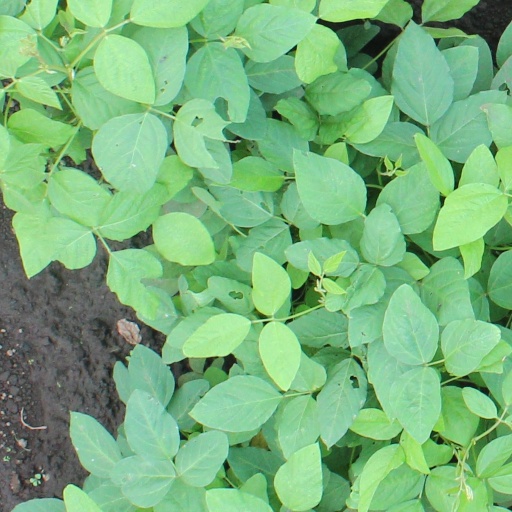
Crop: soybean